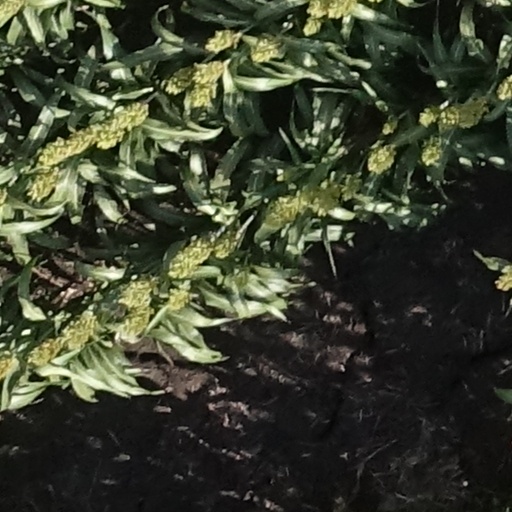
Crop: sorghum